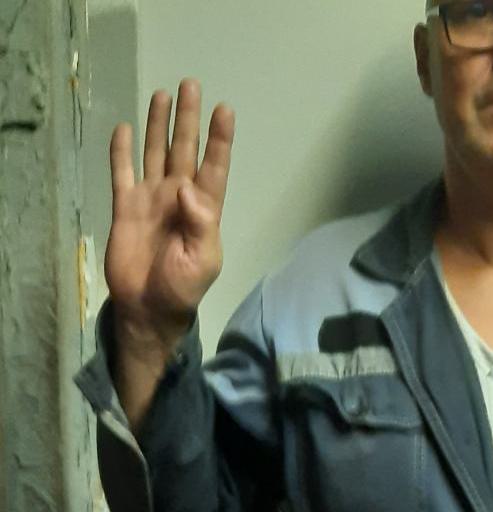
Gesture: four